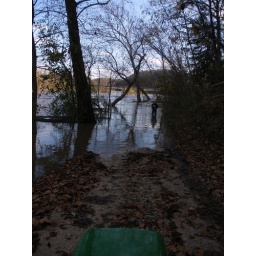
Look closely and you will be Jim walking on the river-covered road in waders.  such country fun.....